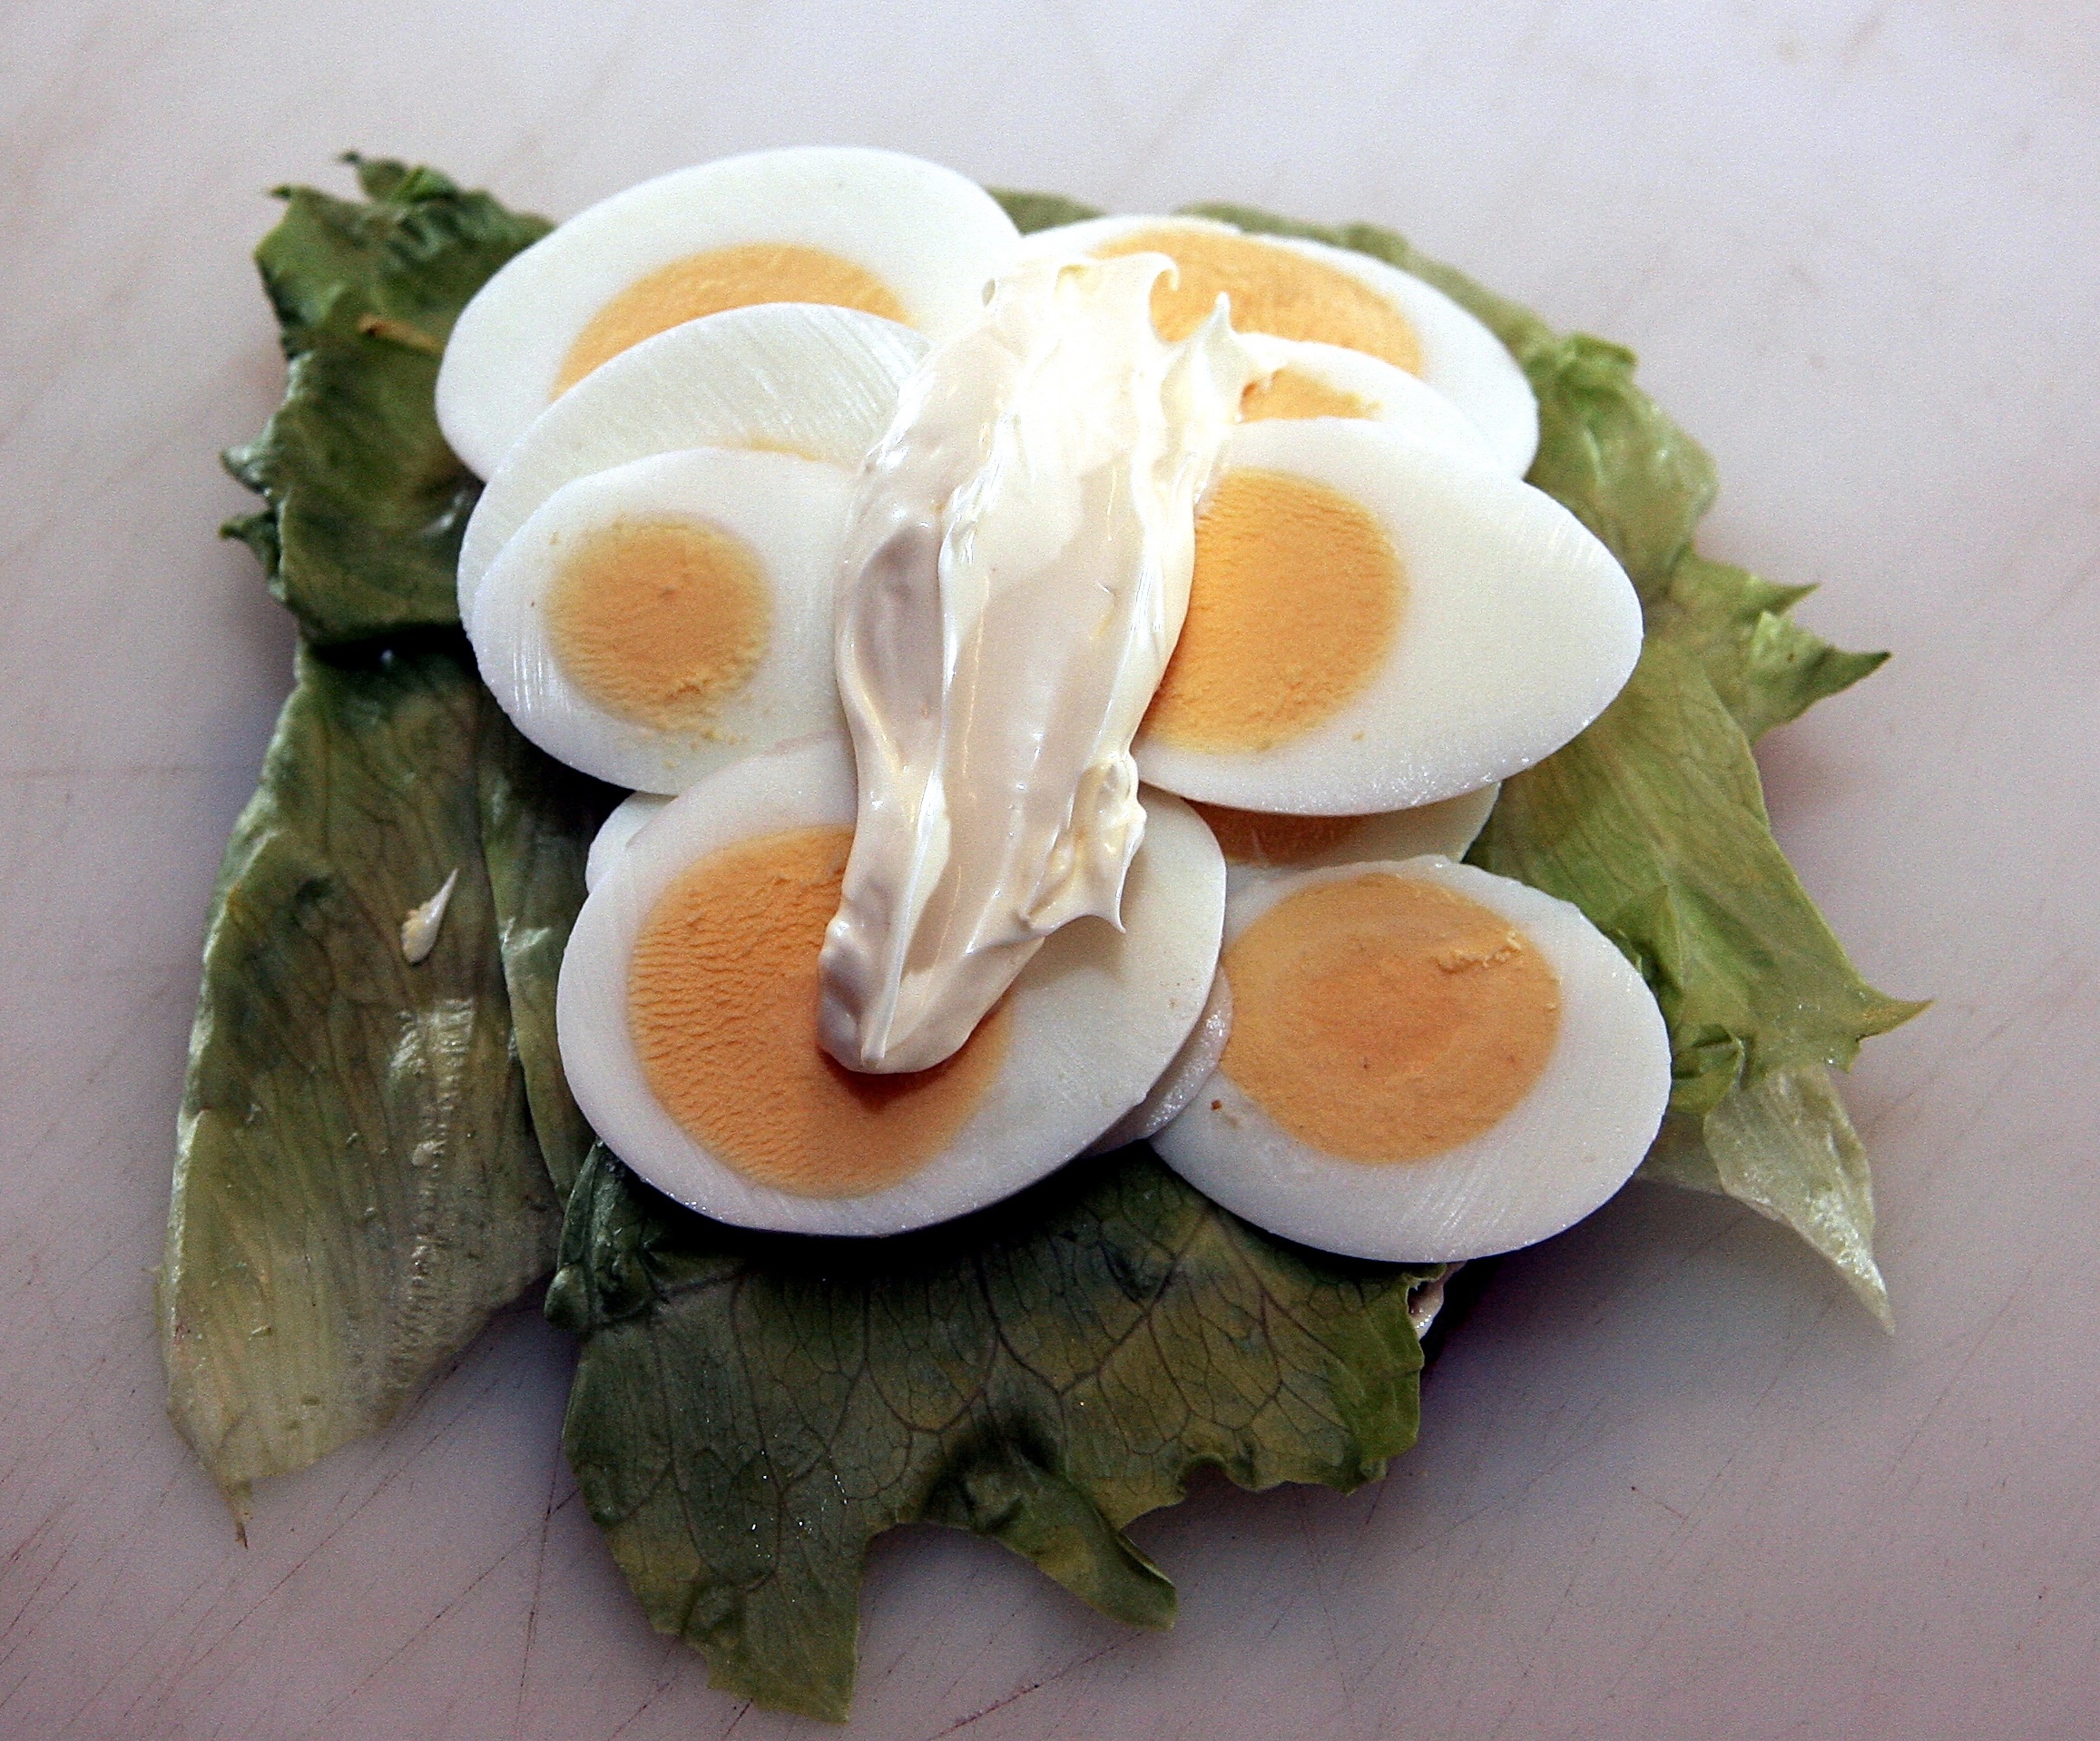
dish, meal, food, salad, cooking, produce, breakfast, lunch, cuisine, butter, dining, eggs, production, taste, mayonnaise, danish specialty, rye bread, open faced sandwiches, open sandwich